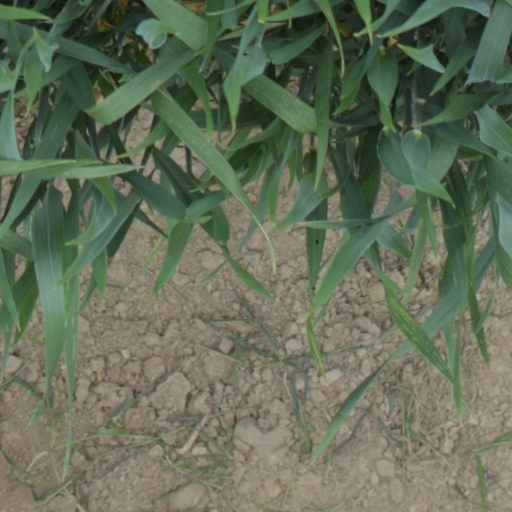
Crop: wheat